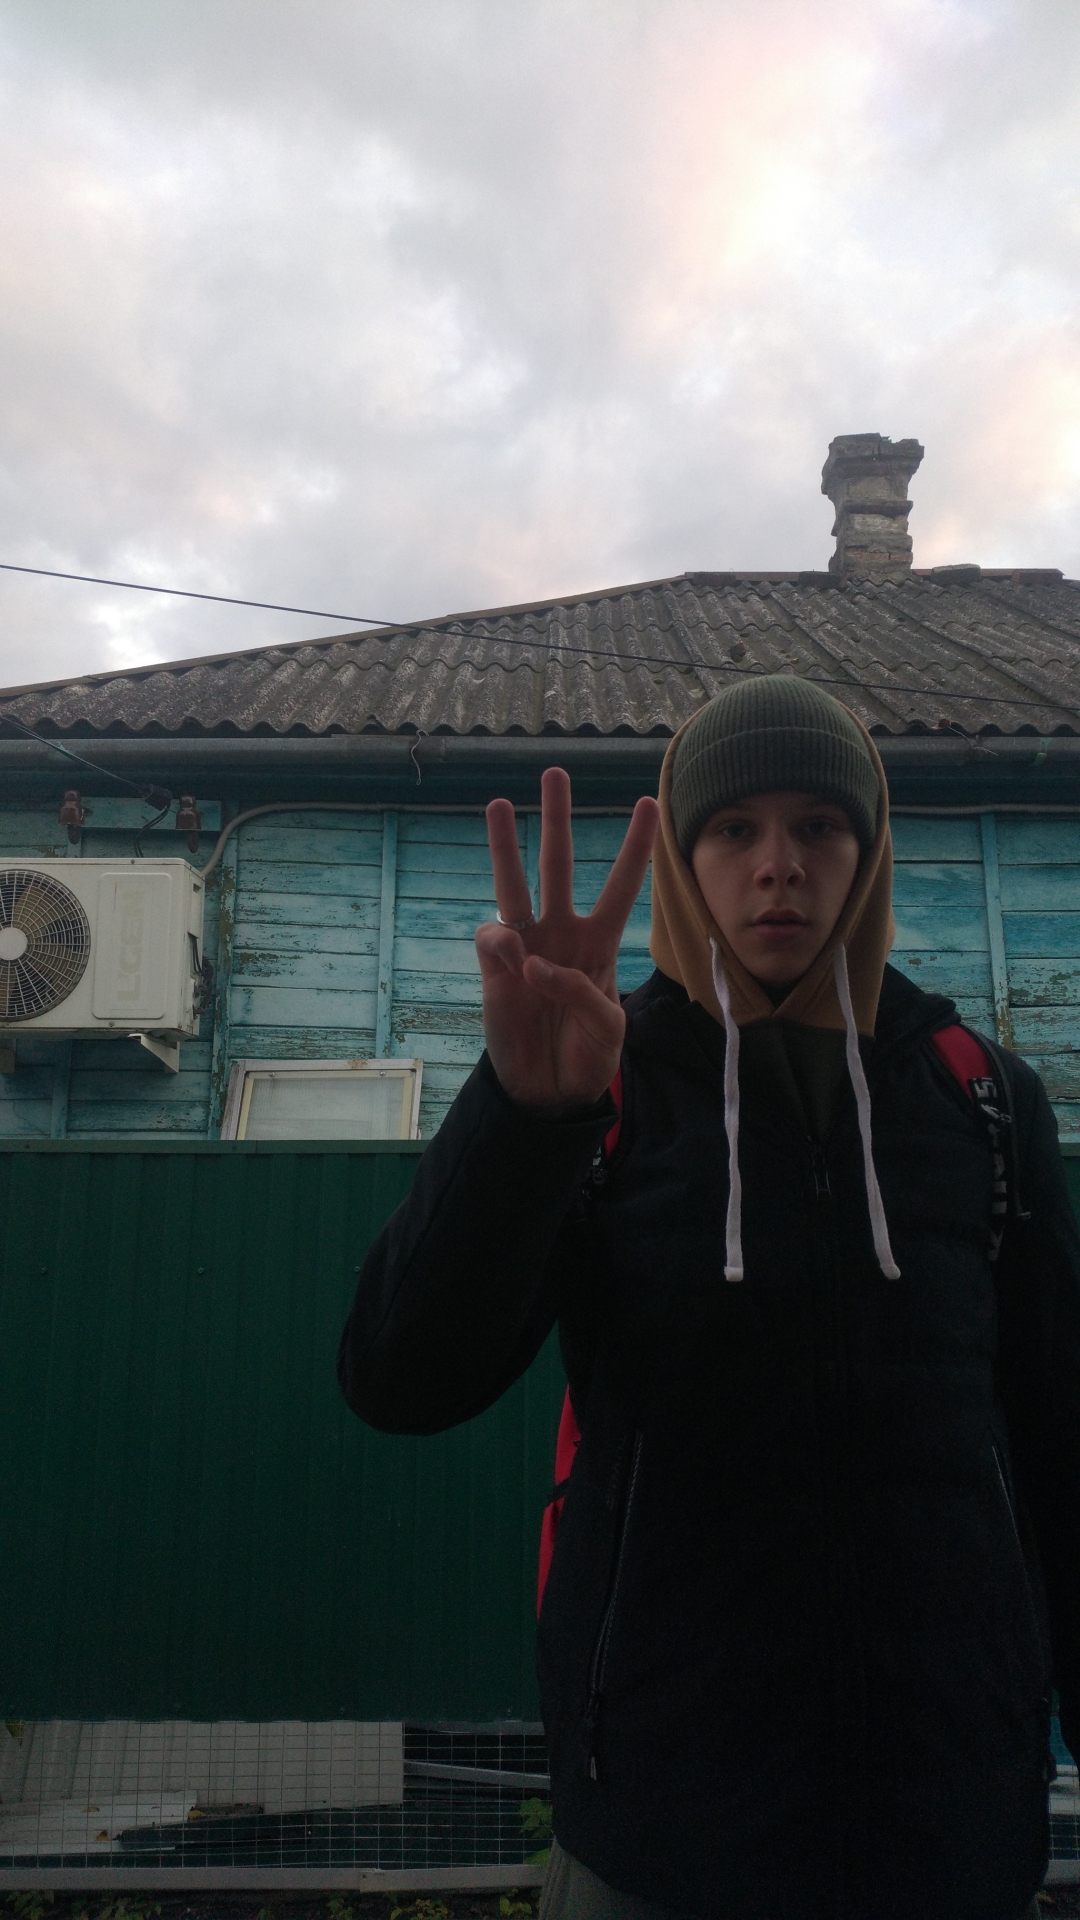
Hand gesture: three